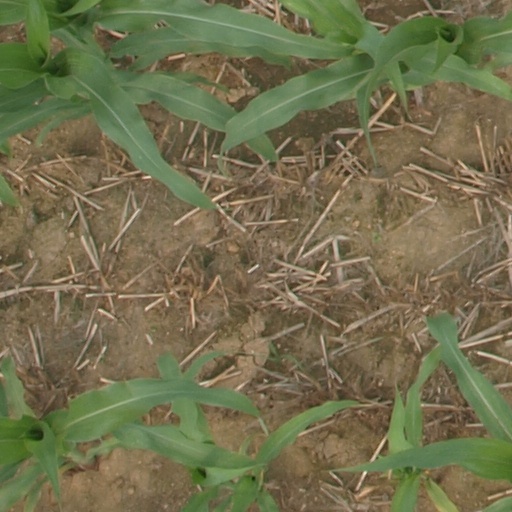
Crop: maize; corn